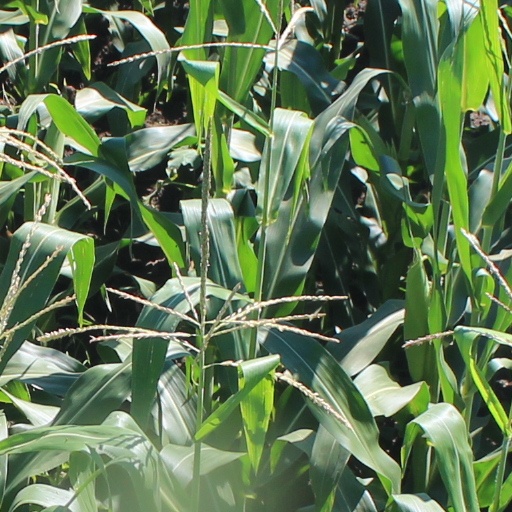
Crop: maize; corn